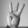
ASL letter: W